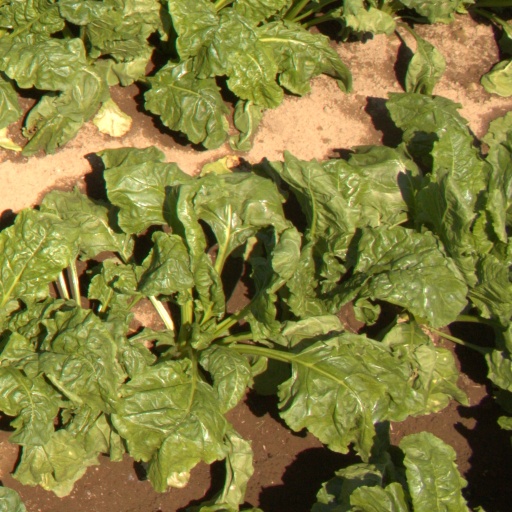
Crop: sugar beet